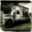
Label: truck